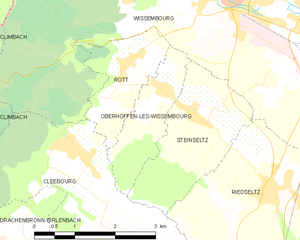
Carte des communes françaises